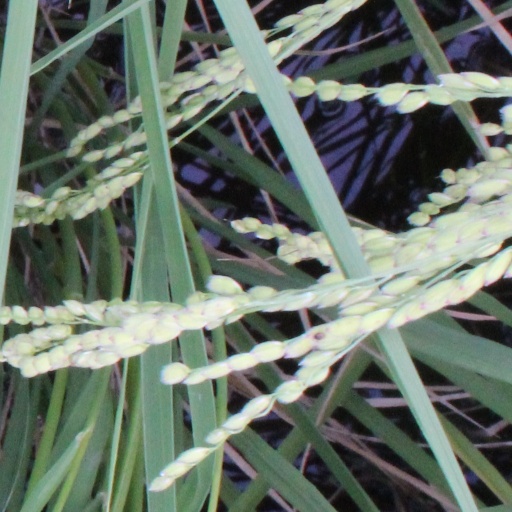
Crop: rice